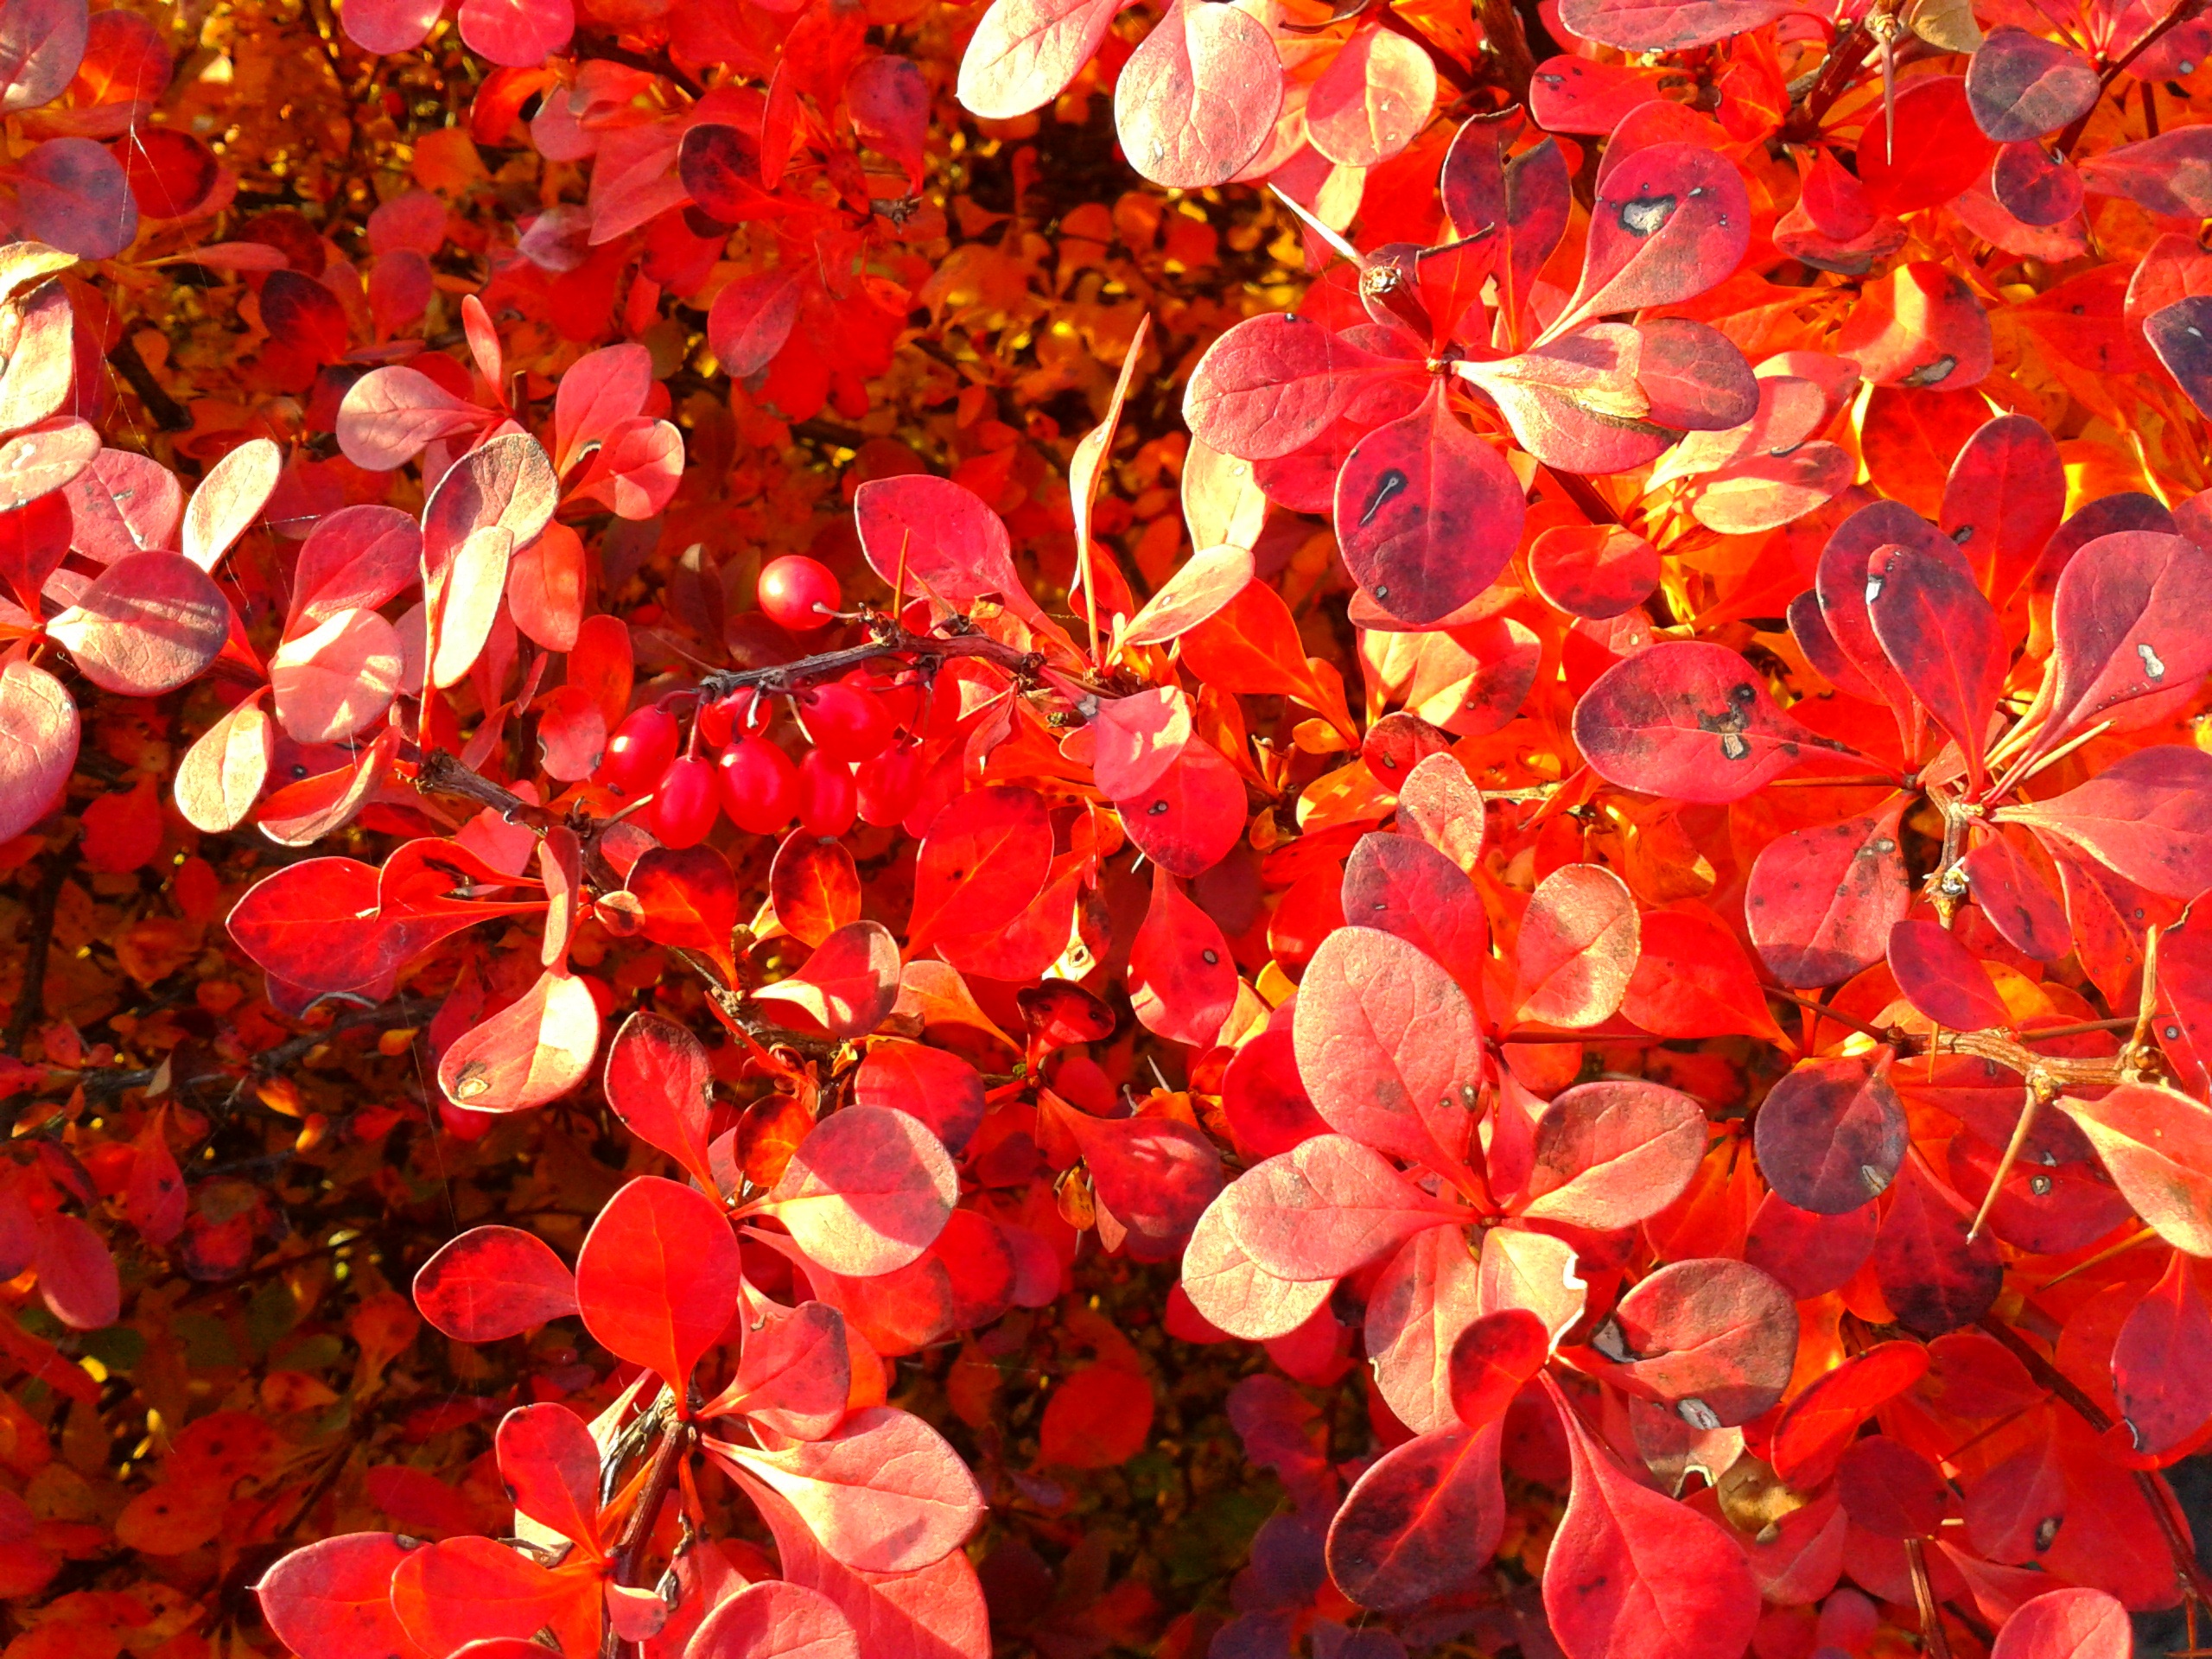
tree, branch, plant, leaf, flower, petal, foliage, red, autumn, flora, season, shrub, beauty, macro photography, flowering plant, annual plant, woody plant, land plant